Question: Please indicate a possible affordance area of the frisbee that can be used for holding
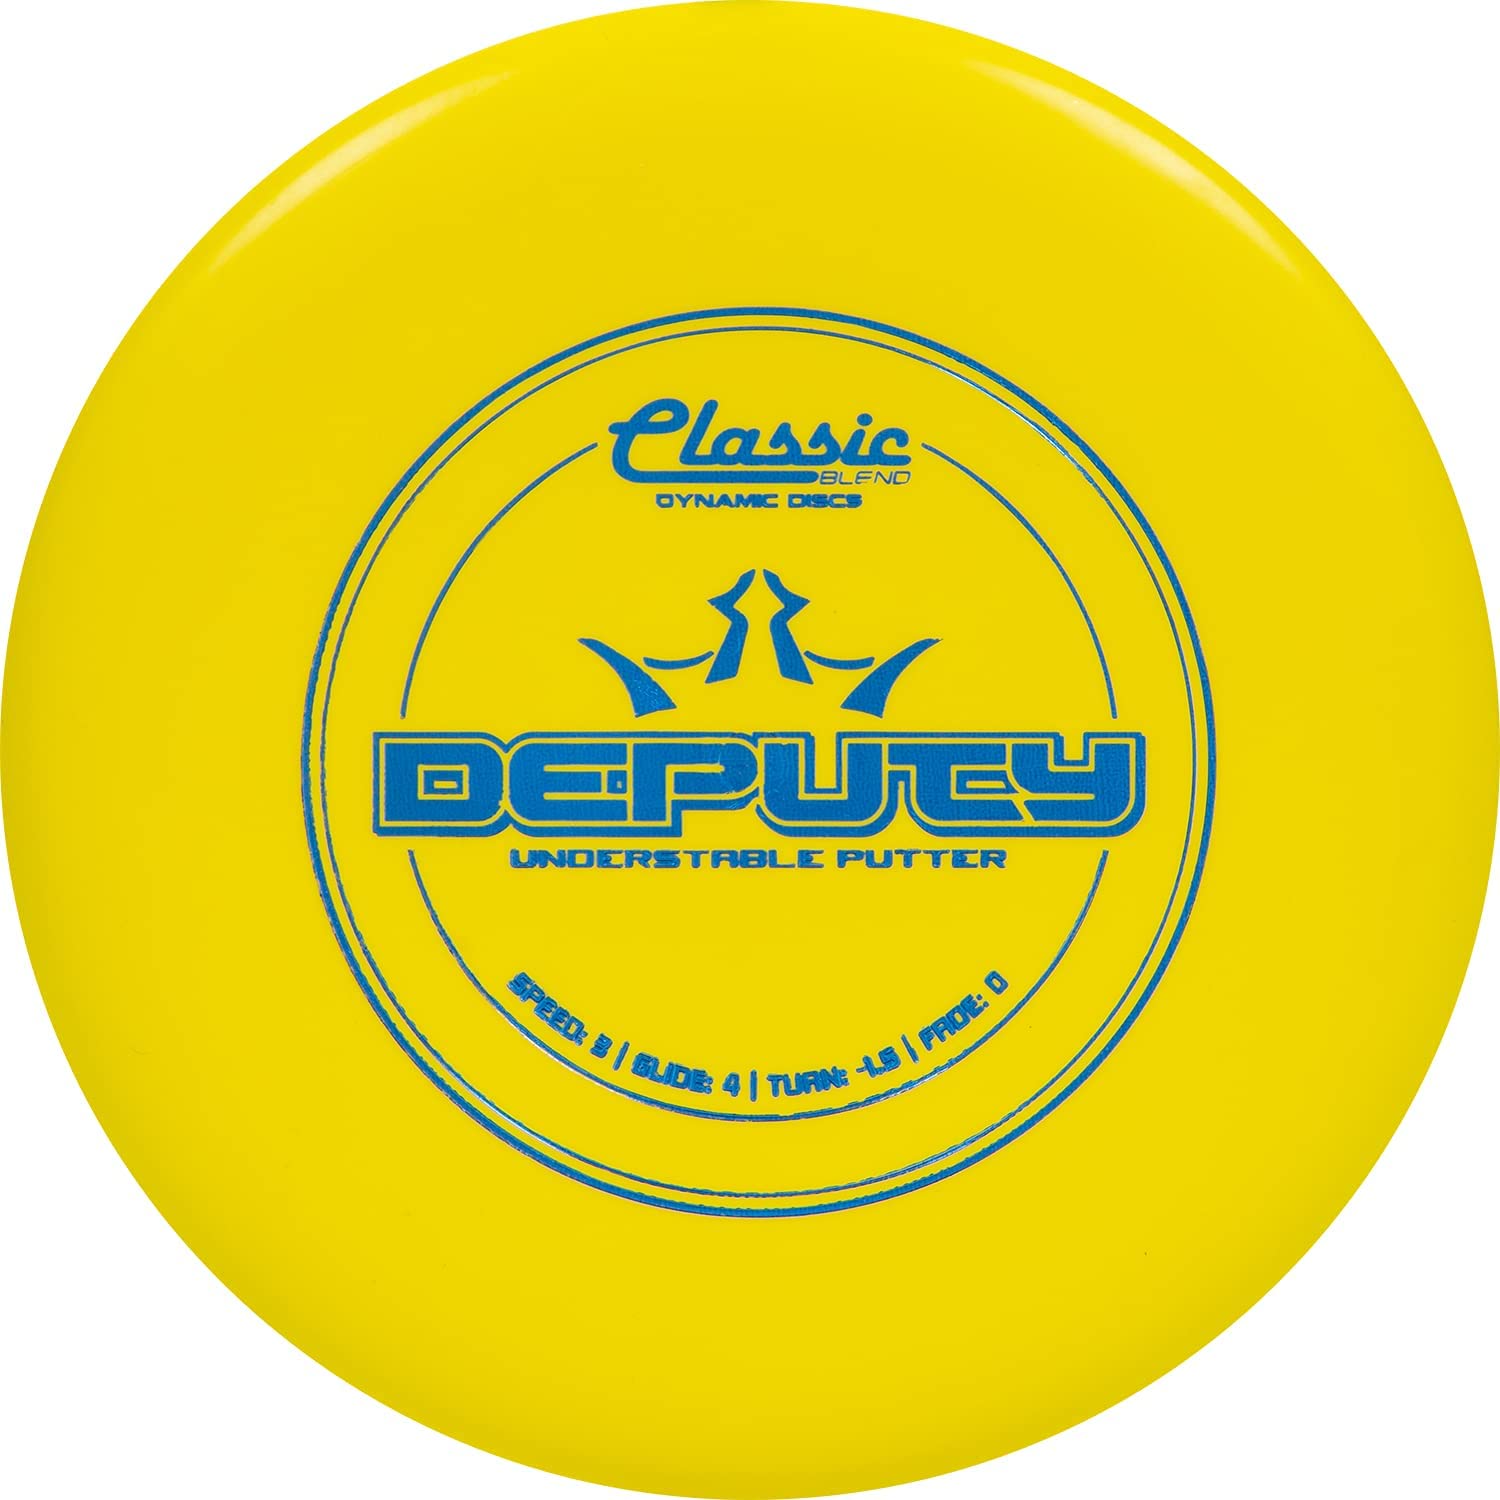
Answer: [0, 2.259, 1488.705, 1497.741]